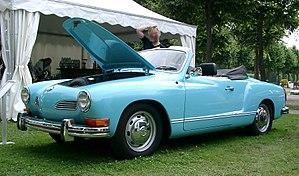
Once Upon a Time… in Hollywood, ou Il était une fois à... Hollywood au Québec, est un film américano-britannique écrit, coproduit et réalisé par Quentin Tarantino, sorti en 2019.